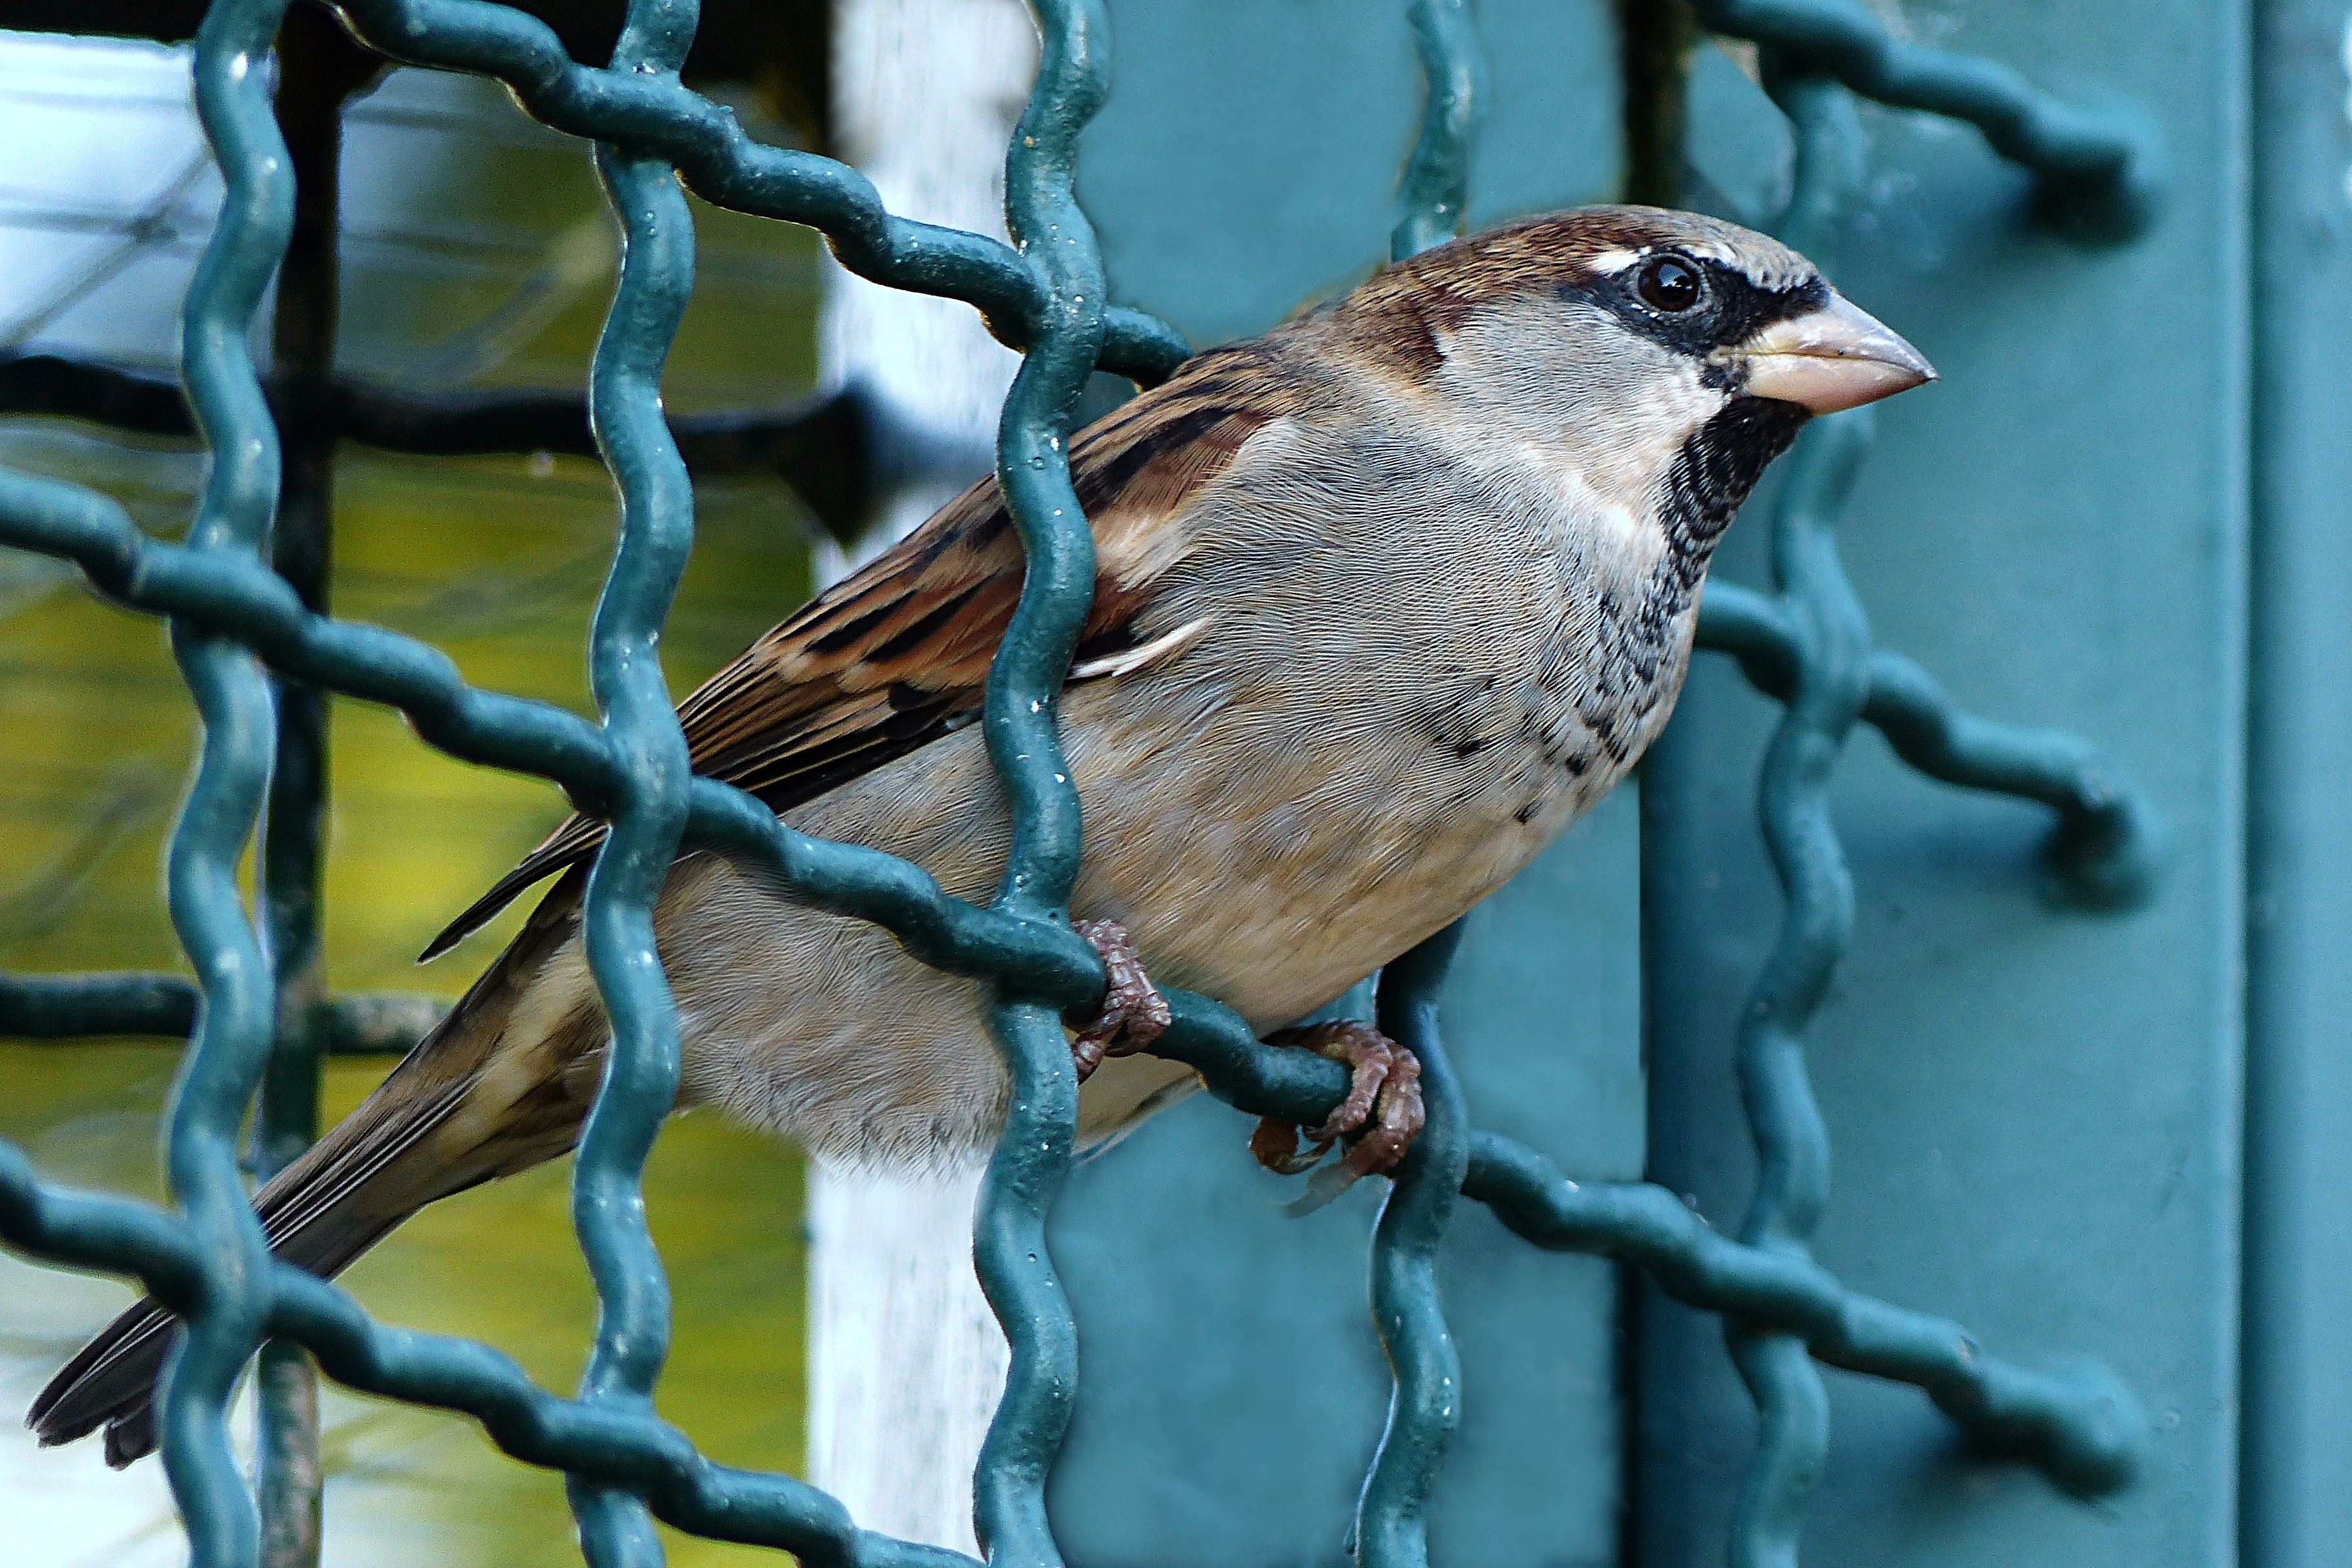
branch, bird, fence, wildlife, beak, freedom, fauna, vertebrate, grid, sparrow, passer domesticus, house sparrow, perching bird, emberizidae